Moharram Navidkia

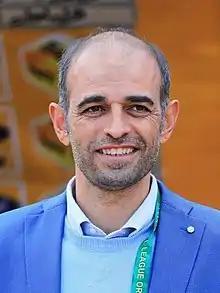
Navidkia in 2021

Moharram Navidkia (born 1 November 1982) is an Iranian football manager and former player who last coached Sepahan in Persian Gulf Pro League.